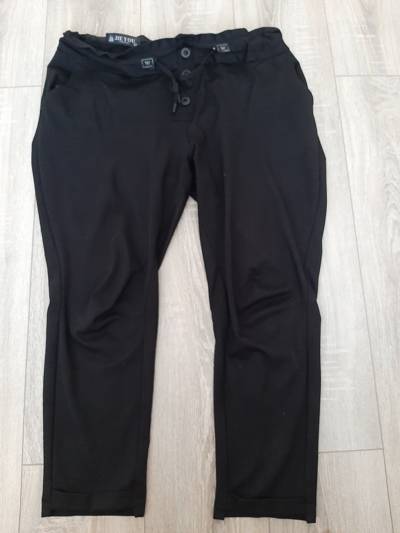
Waste category: clothes